Brazilian Integralist Action Militia

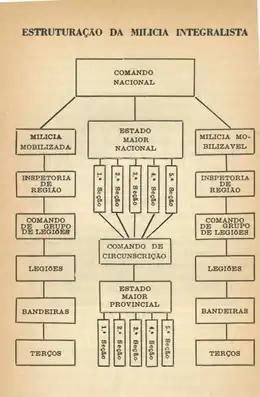
Structuring of the integralist militia. Taken from the book "What the Integralist should know"

According to an entry from the Getúlio Vargas Foundation: "The militia was organized by subdividing itself into 'command' and 'troops', the former as a management body and the latter as an execution body. The supreme direction of the militia belonged to the National Chief, as head of the 'Integralist forces of land, sea and air', with the support of the national secretariat responsible for the Integralist militia and the protection troops, as well as the Chief of Staff, with responsibility for the 'preparation and execution of high command decisions'. This same structure was replicated at the regional level with its local ramifications".